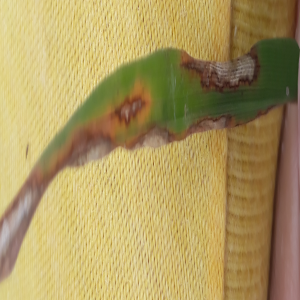
Disease: Blast